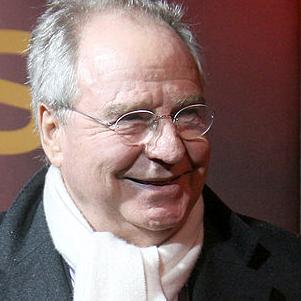
Age: 69